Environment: real
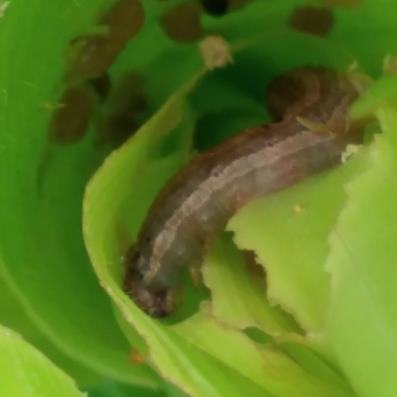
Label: fall_armyworm